Thamarai Kulam

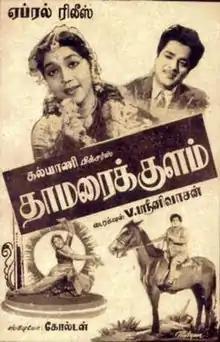
Theatrical release poster

Thamarai Kulam is a 1959 Indian Tamil language film directed by Muktha Srinivasan, written by S. R. Natarajan and produced by him along with S. R. Veerabahu. The film stars features Sowcar Janaki and V. Gopalakrishnan. M. R. Radha, N. N. Kannappa, K. Sarangapani, V. S. Raghavan, S. A. Ashokan, Kaka Radhakrishnan, S. N. Lakshmi, Padmini Priyadarshini, and Nagesh in his film debut play supporting roles. The film was released on 14 April 1959.